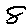
Label: 8